That Texas Jamboree

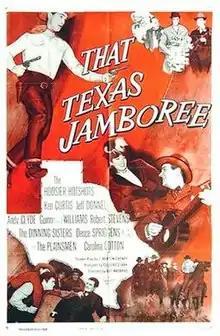
Theatrical release poster

That Texas Jamboree is a 1946 American Western film directed by Ray Nazarro and written by J. Benton Cheney. The film stars Ken Curtis, Jeff Donnell, Andy Clyde, Guinn "Big Boy" Williams, and Robert Kellard. The film was released on May 16, 1946, by Columbia Pictures.